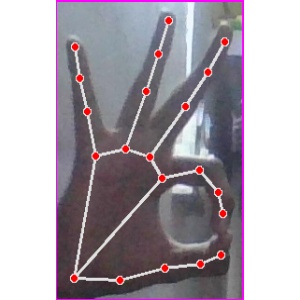
अक्षर: ण